David Yudilovitz

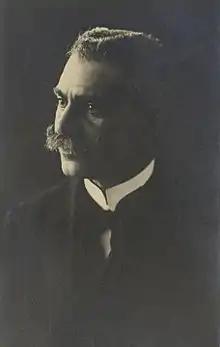
Yudilovitz

David Yudilovitz (18631943) was a Zionist activist with the Hovevei Zion and teacher in Rishon Le-Zion. He was a friend and colleague of Eliezer Ben-Yehuda.